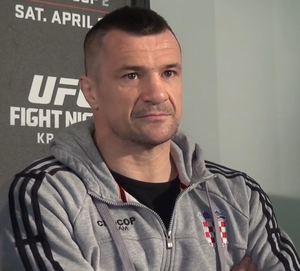
Mirko Filipović, alias Cro Cop, né le 10 septembre 1974 à Vinkovci, est un kick-boxeur et pratiquant d'arts martiaux mixtes croate, par ailleurs homme politique croate durant un mandat.